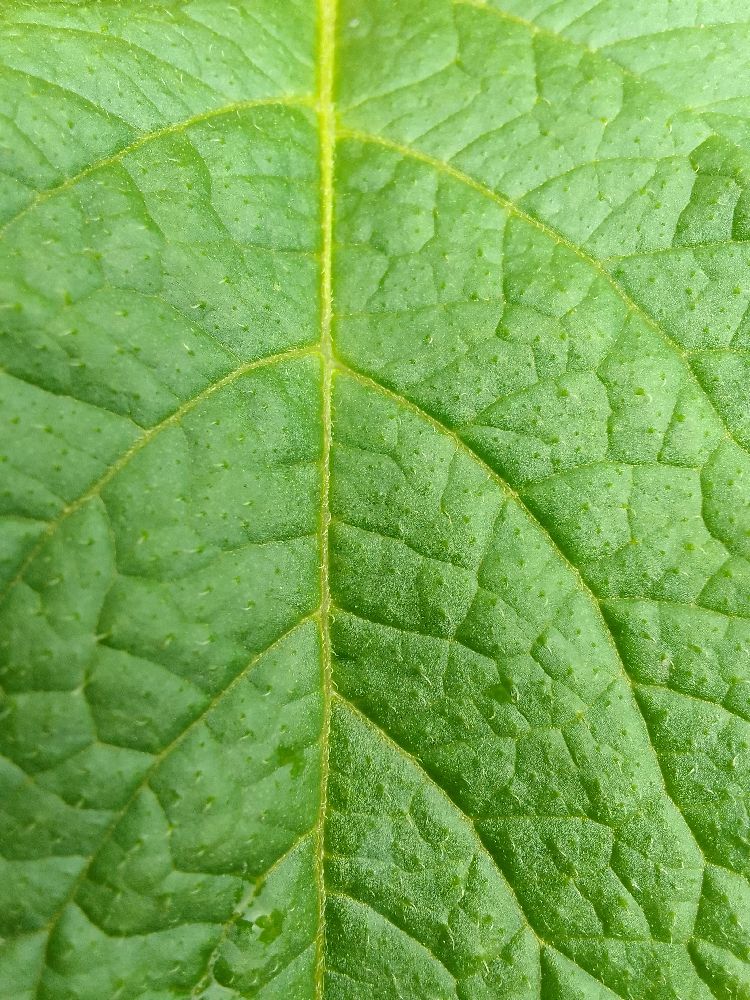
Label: Healthy